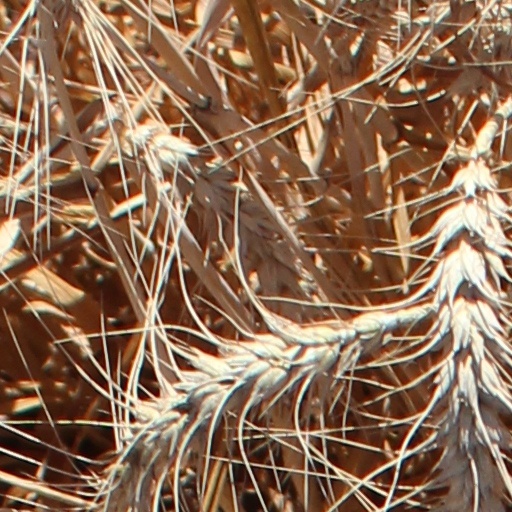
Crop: wheat